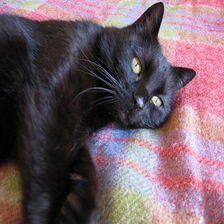
Species: cat
Breed: Bombay